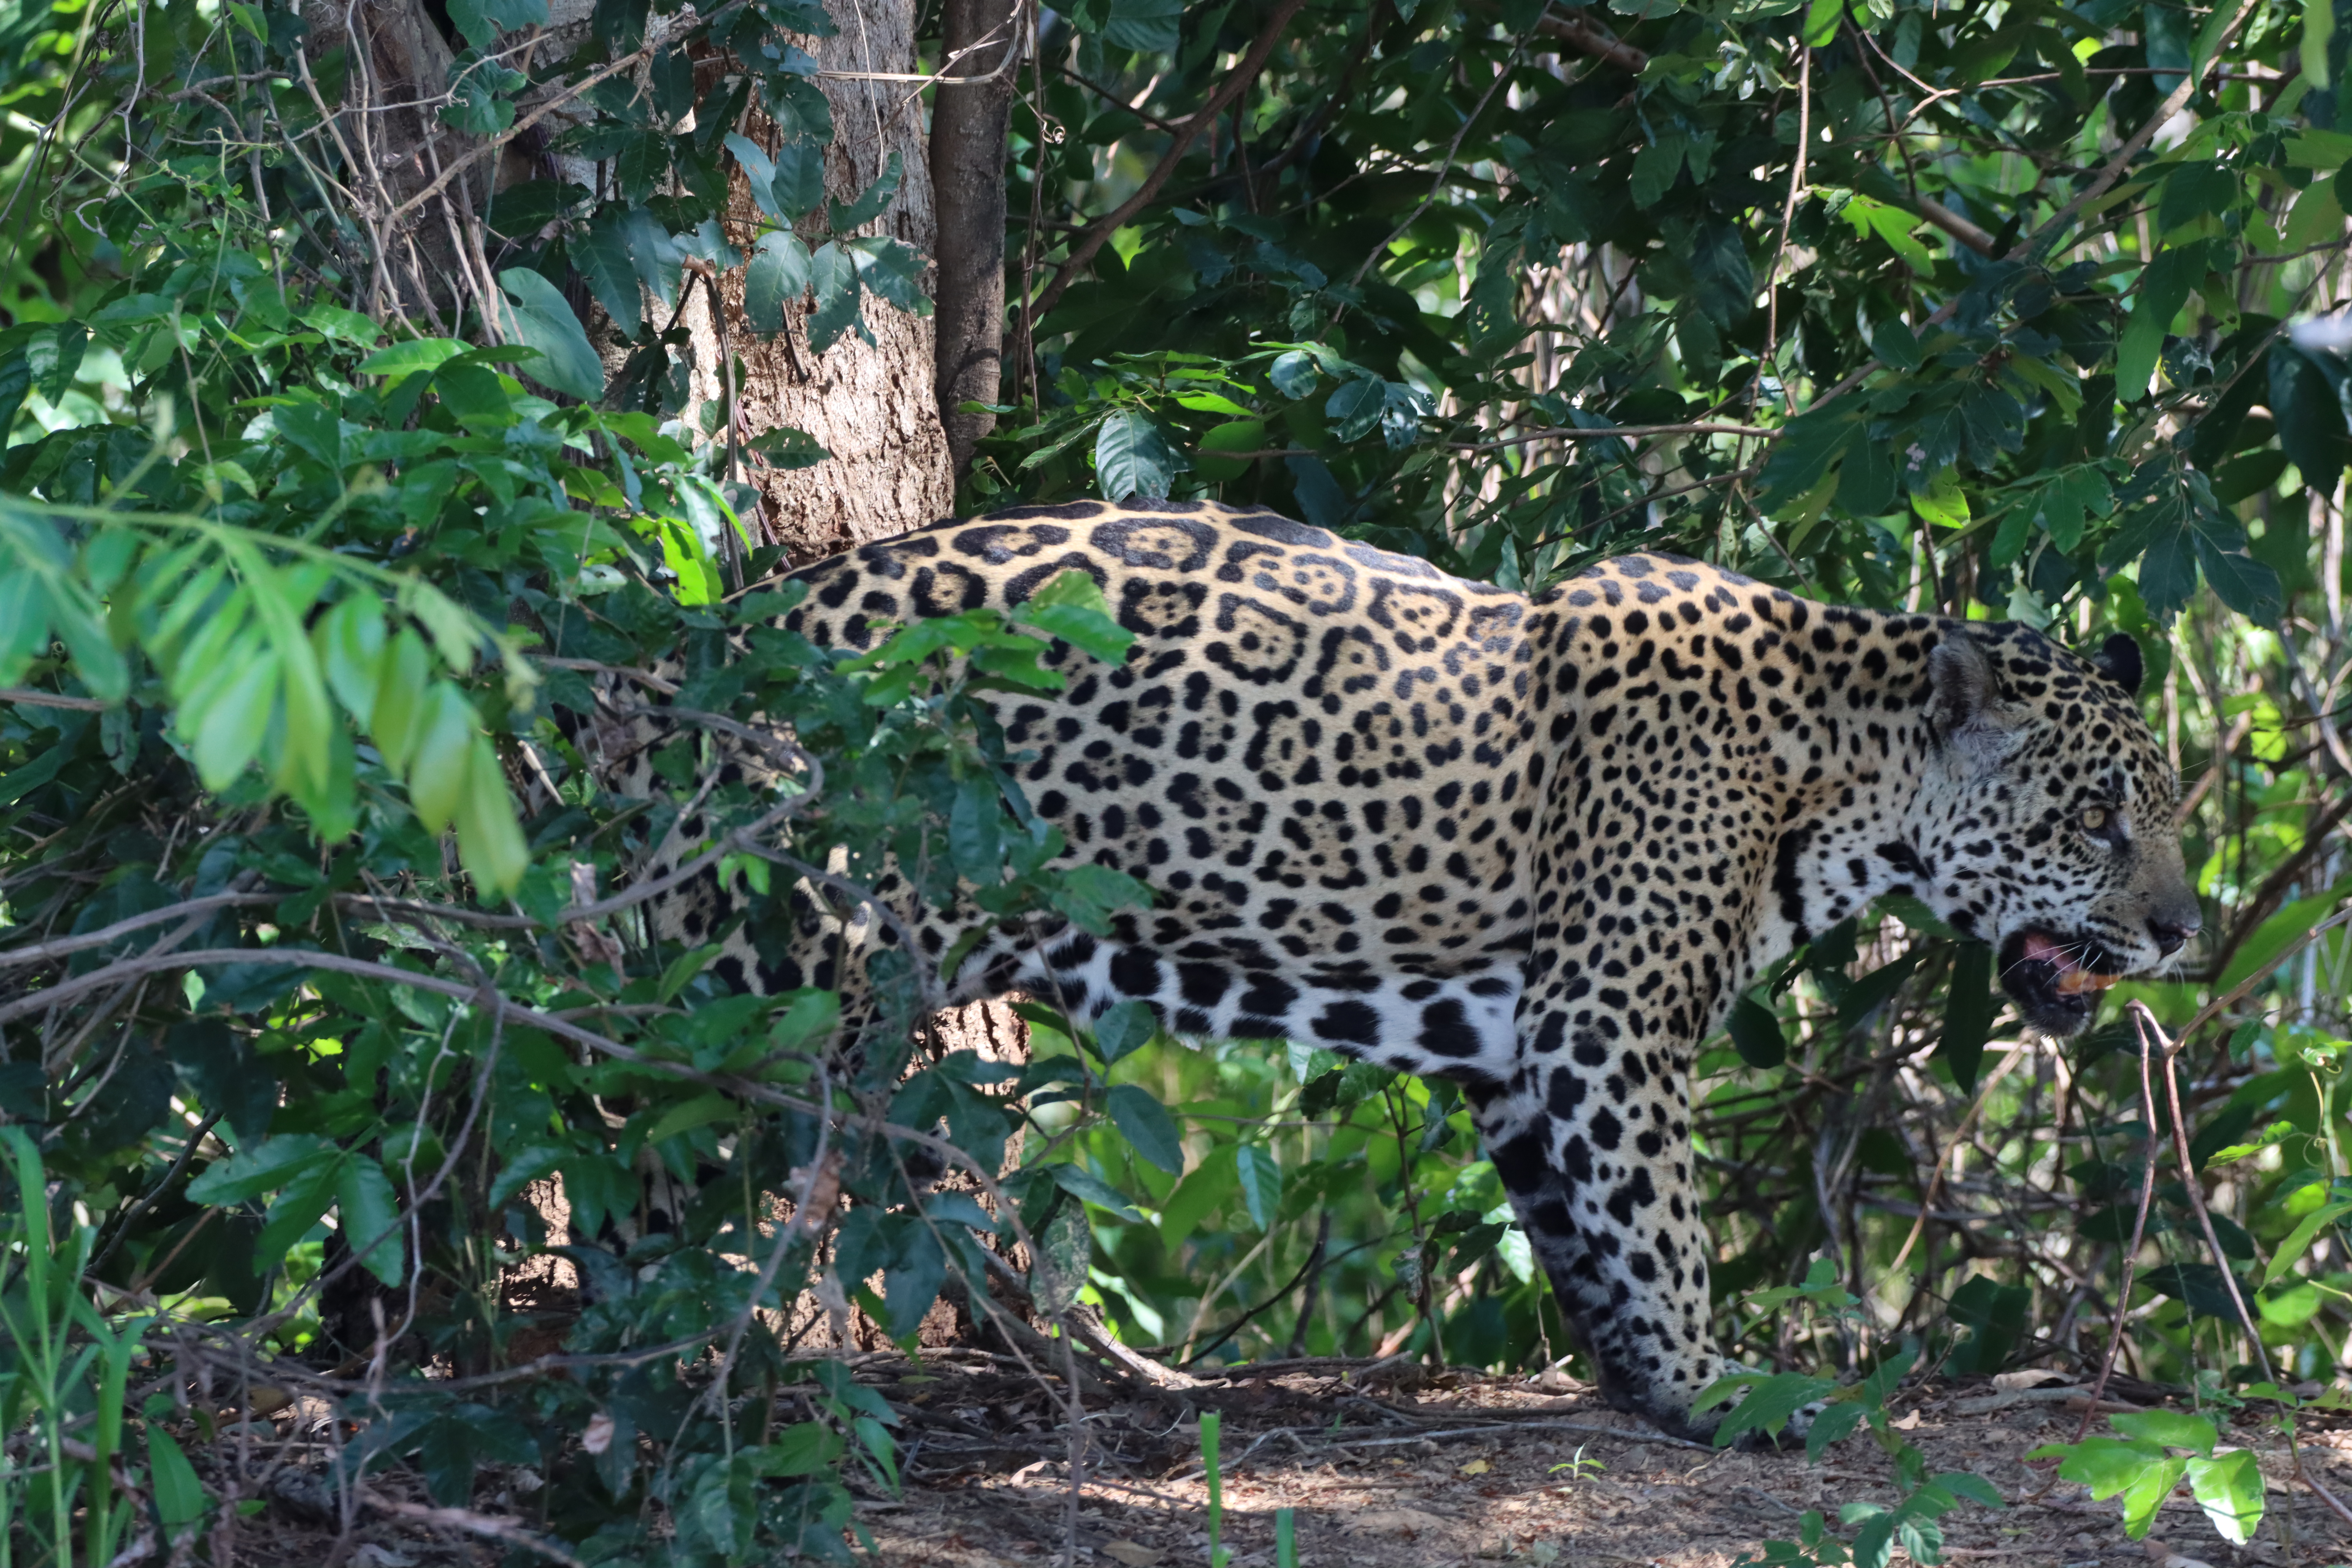
Jaguar: Katniss